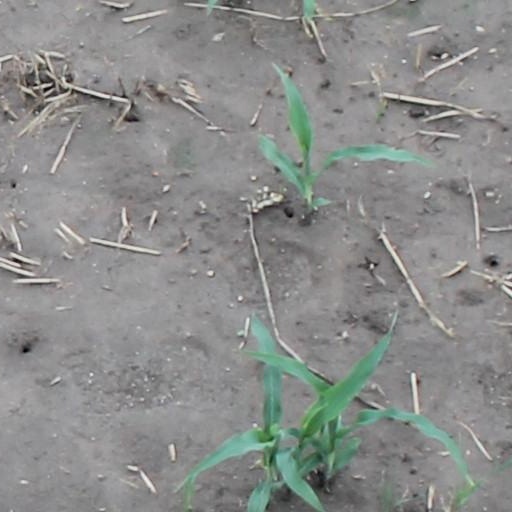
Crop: maize; corn